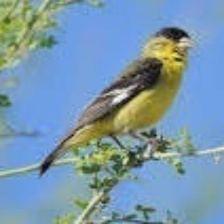
Species: ANDEAN SISKIN
Scientific name: SPINUS SPINESCENS